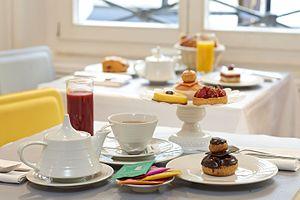
L’après midi les restaurants Maison Pradier deviennent des salons de thé
La consommation de thé en France remonte au XVIIᵉ siècle et s'y est depuis lentement développée. Le marché y est très fragmenté, avec des marques de thé haut de gamme qui construisent une image de « thé à la française » s'exportant facilement, et des classes populaires plutôt consommatrices de thé en sachet britannique.